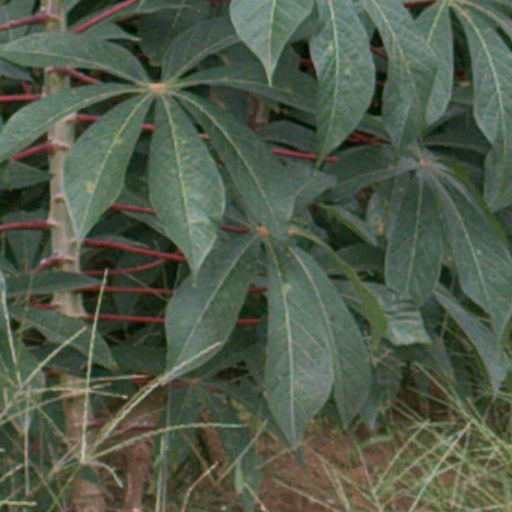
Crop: cassava